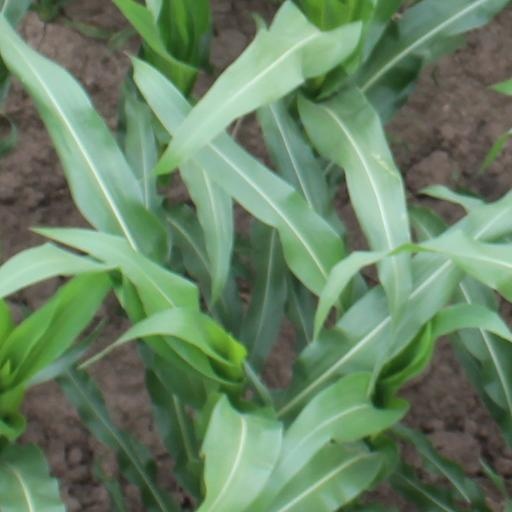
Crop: maize; corn